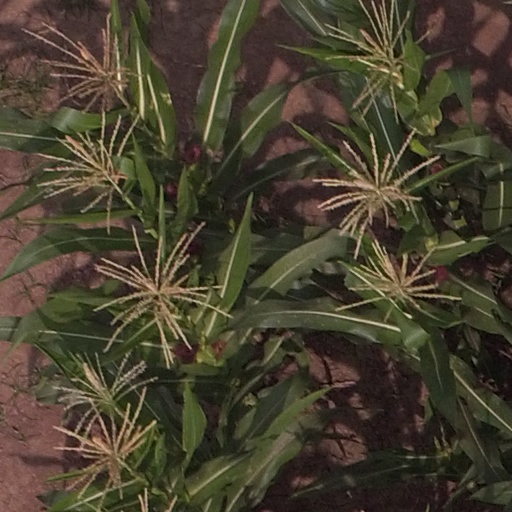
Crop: maize; corn